Pascal Quignard

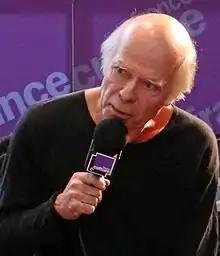
Quignard in 2013

Pascal Quignard (born 23 April 1948) is a French writer born in Verneuil-sur-Avre, Eure. In 2002 his novel "Les Ombres errantes" ("The Roving Shadows") won the Prix Goncourt, France's top literary prize. "Terrasse à Rome" ("A Terrace in Rome"), received the French Academy prize in 2000. In 1980 "Carus" had been awarded the Prix des Critiques. He also won the 2023 Prix Formentor.